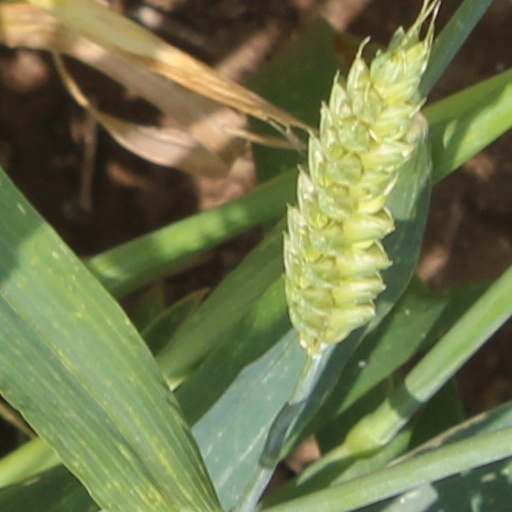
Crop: wheat